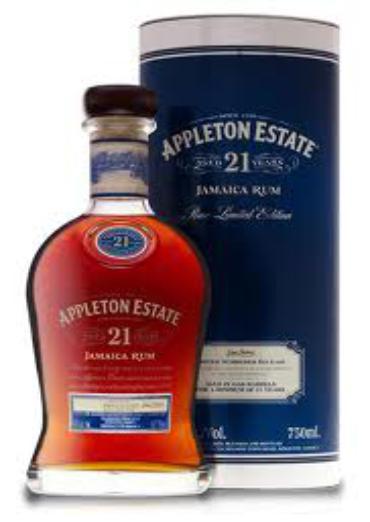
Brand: Appleton Estate
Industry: Food